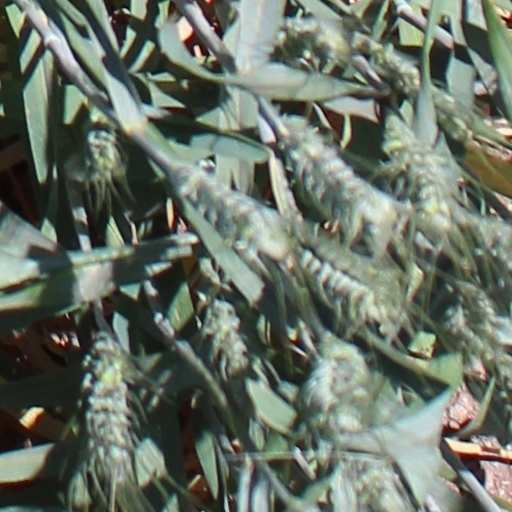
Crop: wheat